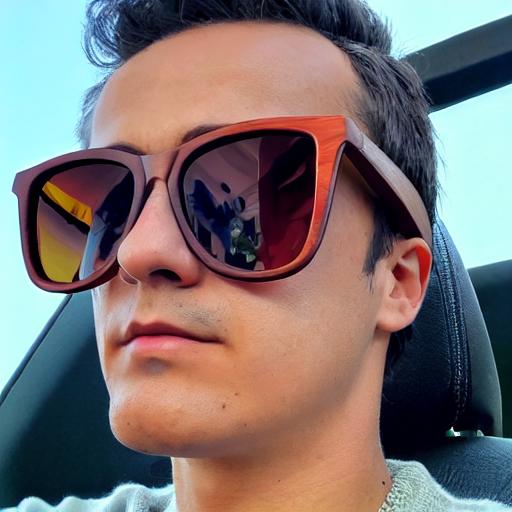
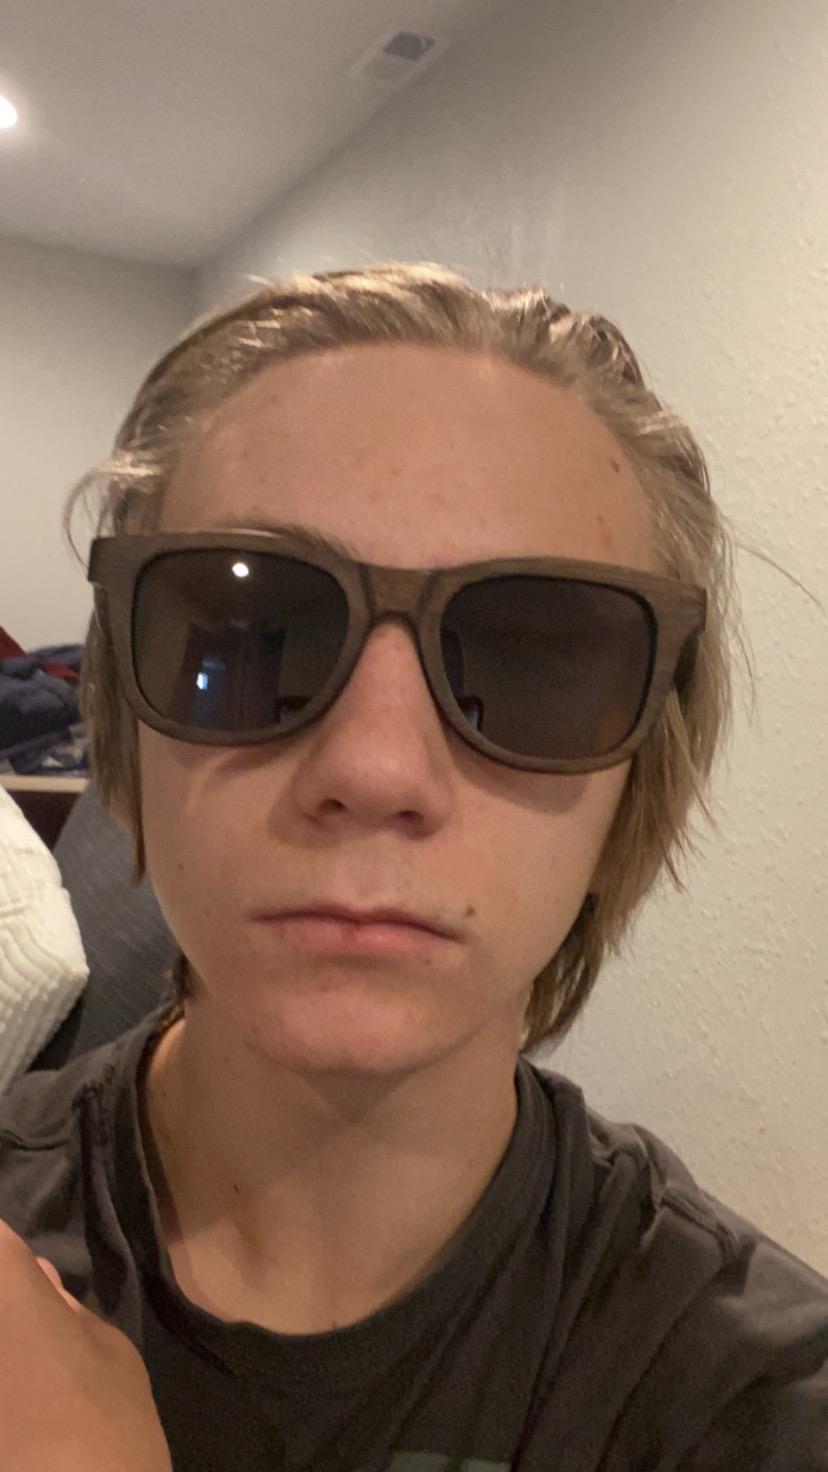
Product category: accessories_sunglasses
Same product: no